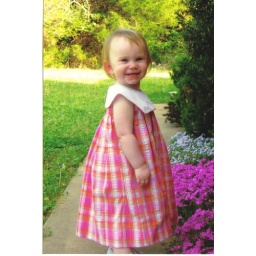
ryann standing by mamaw's flowers